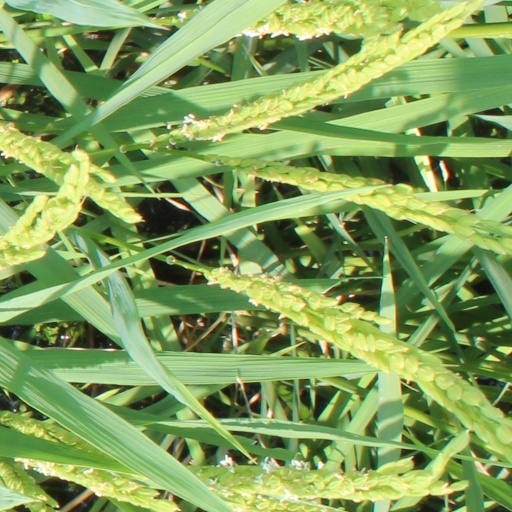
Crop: rice